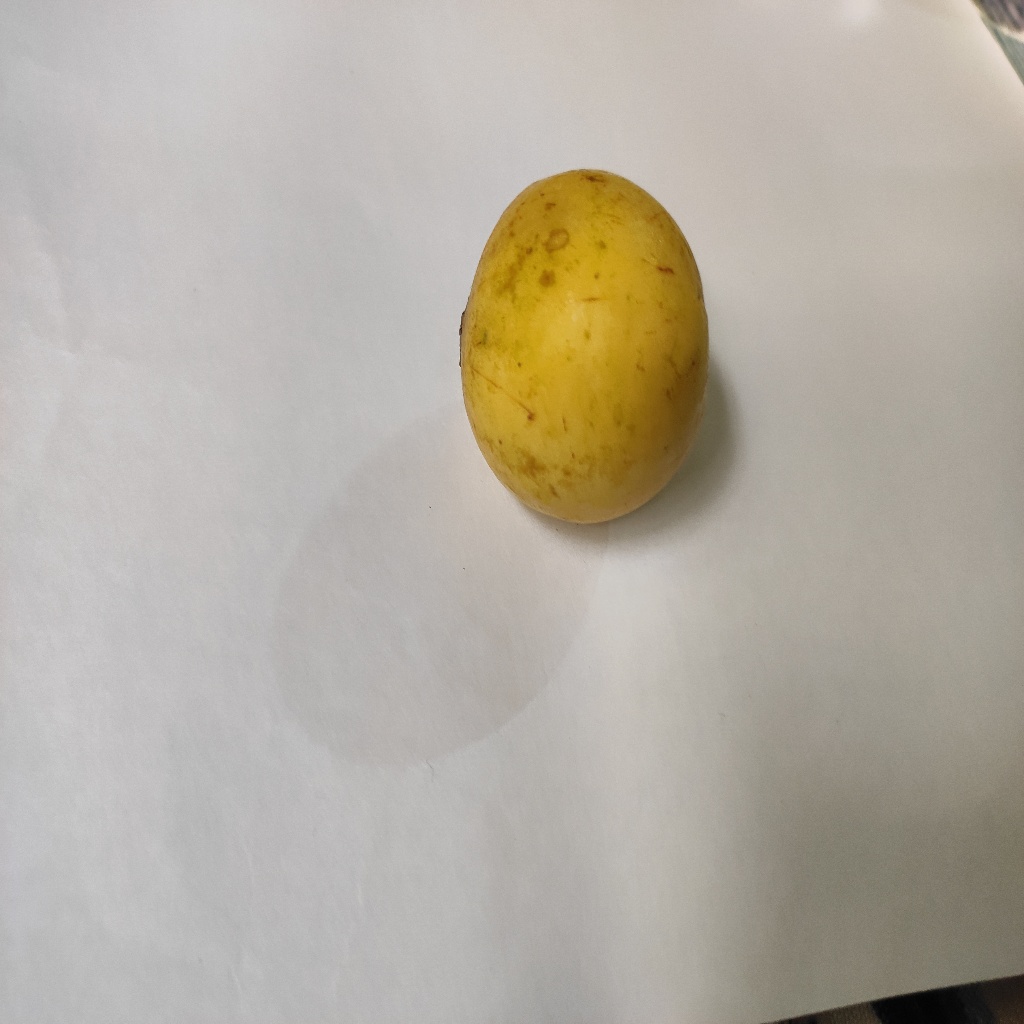
Crop: guava
Quality class: Class_A